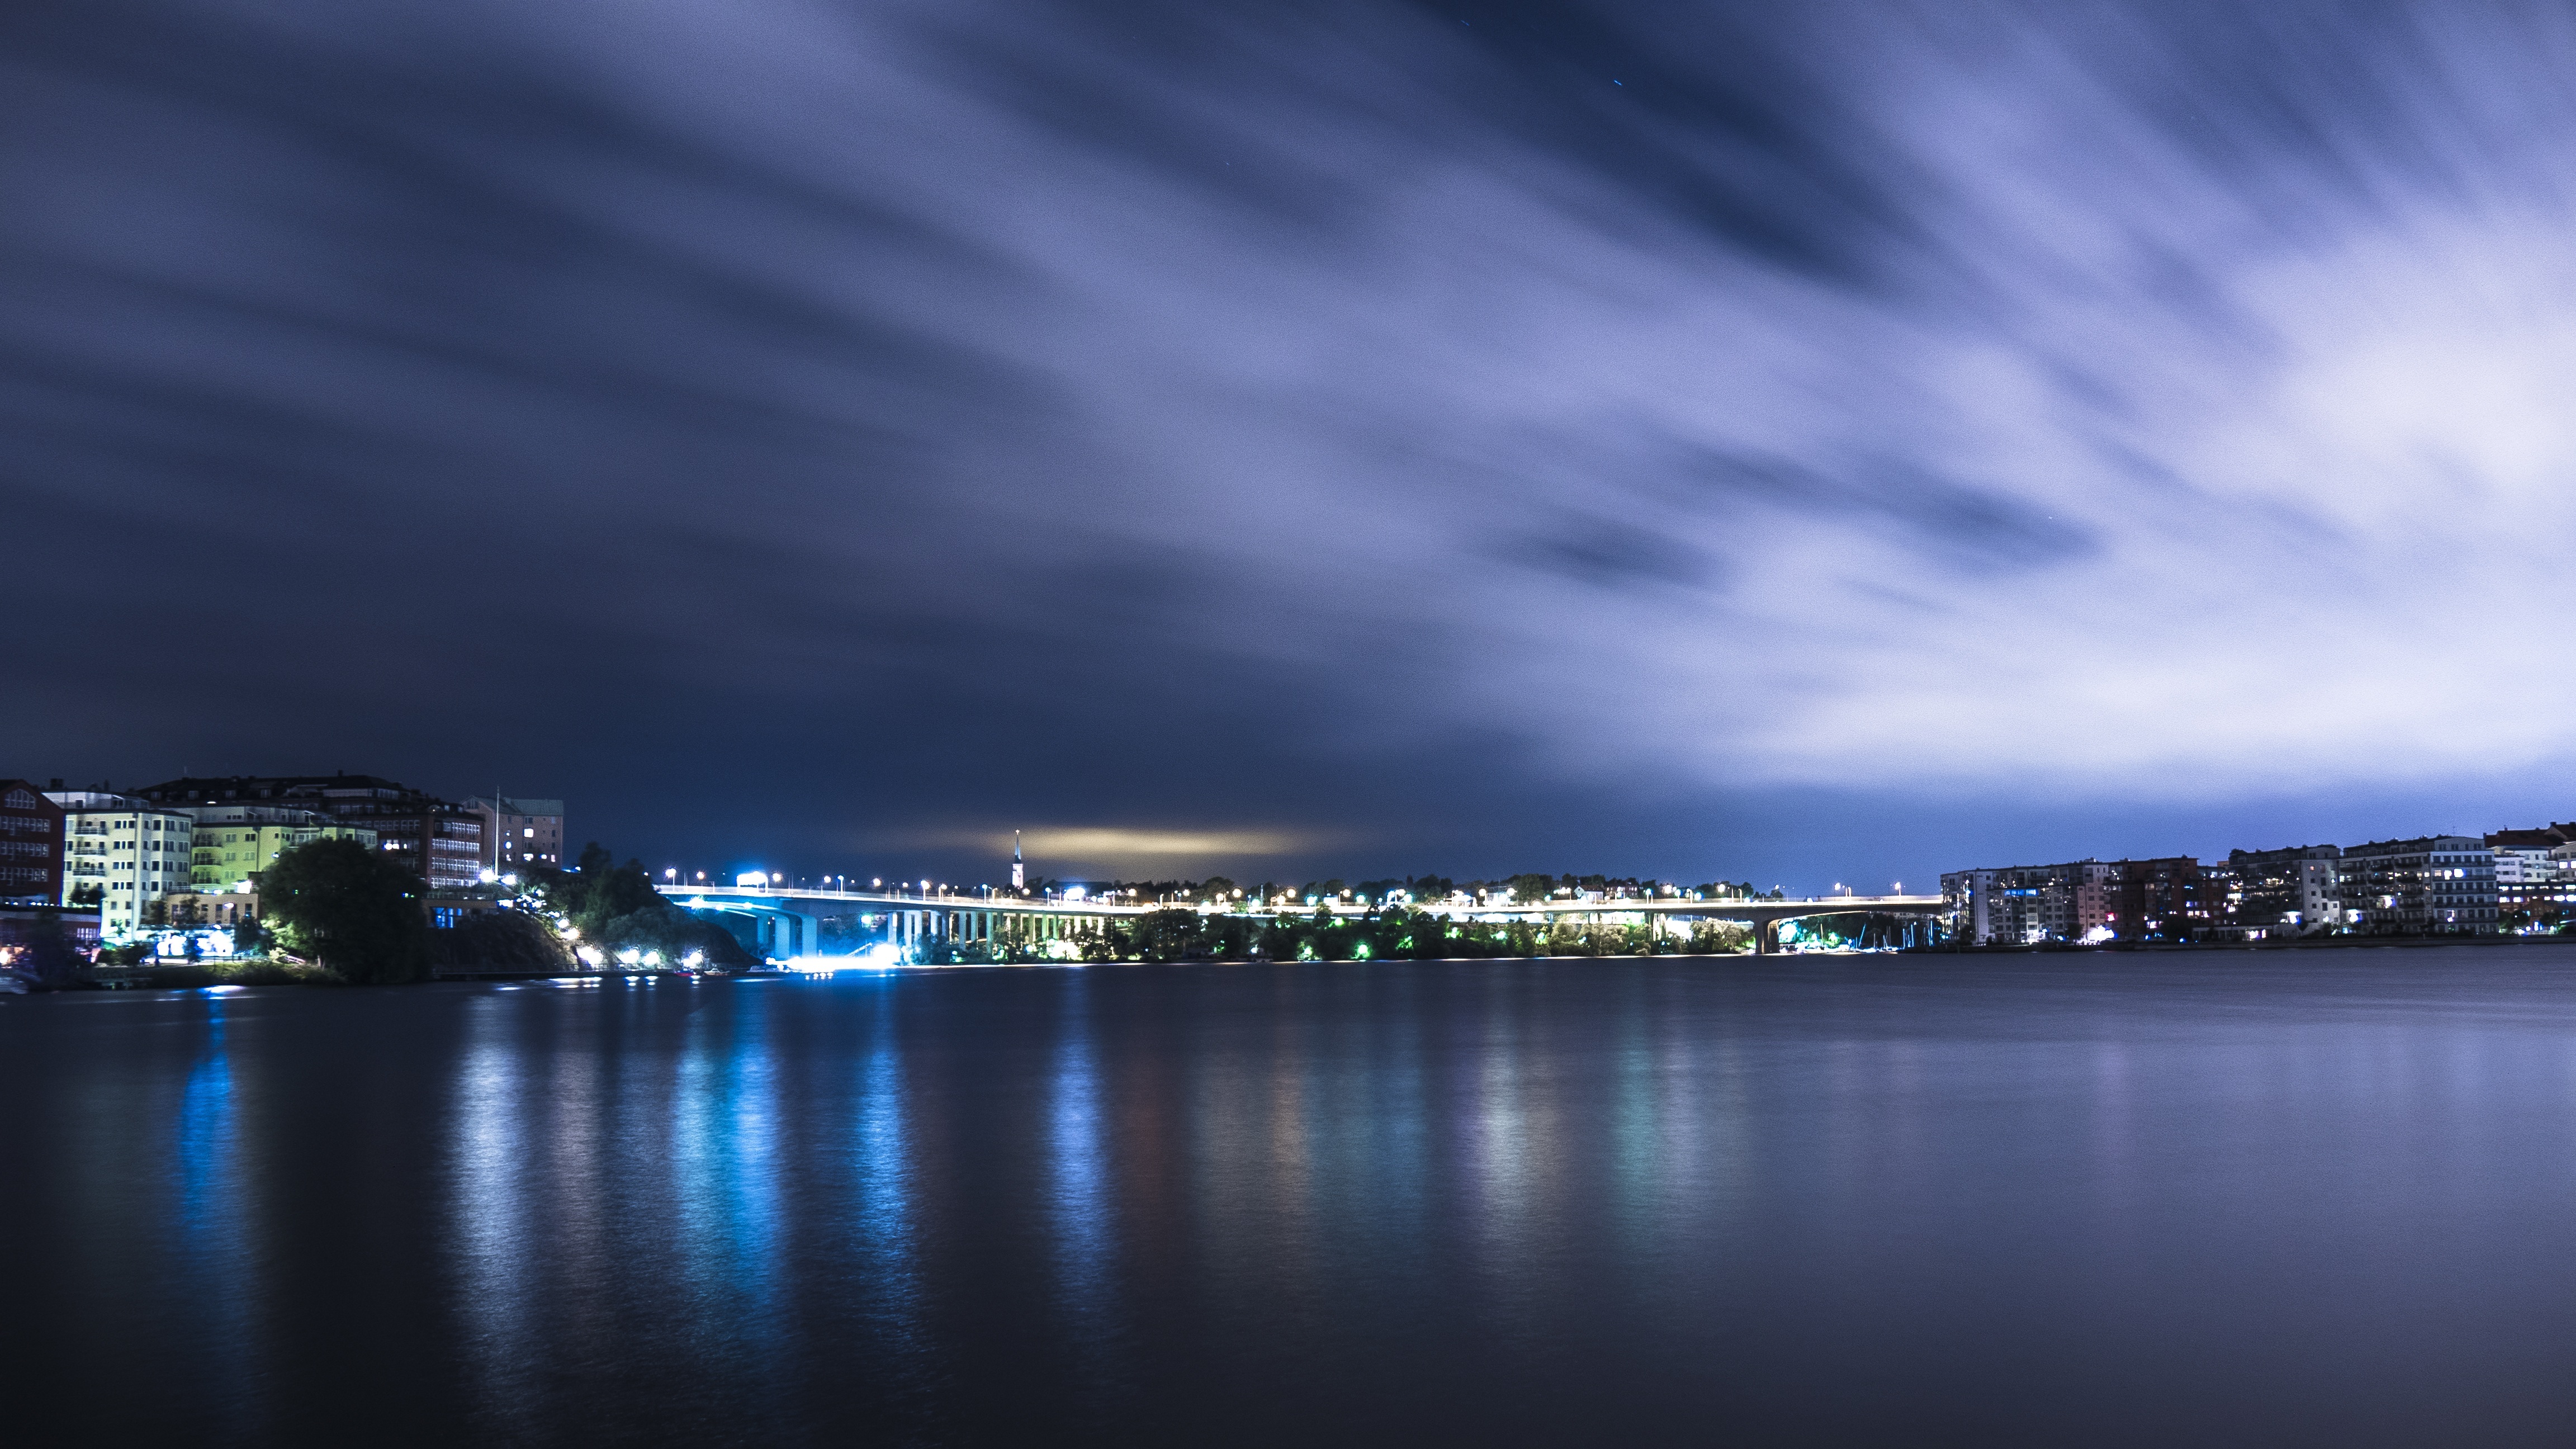
water, horizon, light, cloud, sky, skyline, night, sunlight, morning, dawn, city, atmosphere, skyscraper, urban, cityscape, panorama, dusk, evening, reflection, darkness, lights, metropolis, atmosphere of earth, computer wallpaper